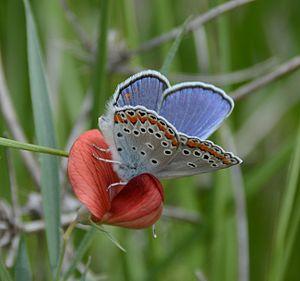
Kretania est un genre paléarctique de lépidoptères de la famille des Lycaenidae et de la sous-famille des Polyommatinae.
Kretania pylaon est une espèce de lépidoptères de la famille des Lycaenidae et de la sous-famille des Polyommatinae.